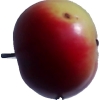
Label: Apple 11